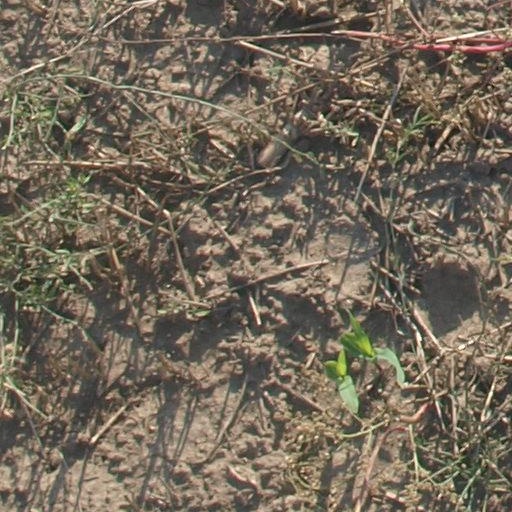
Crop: maize; corn